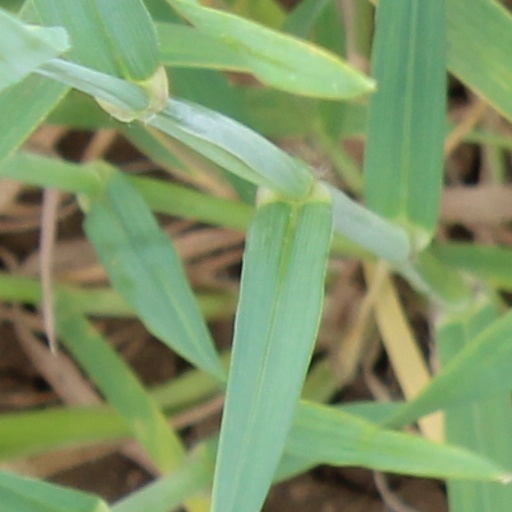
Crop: wheat